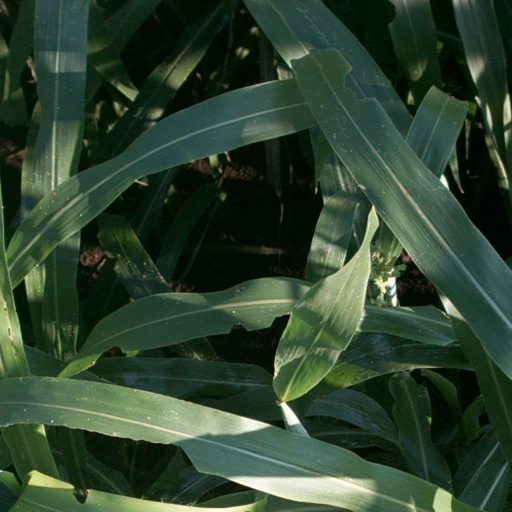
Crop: sorghum